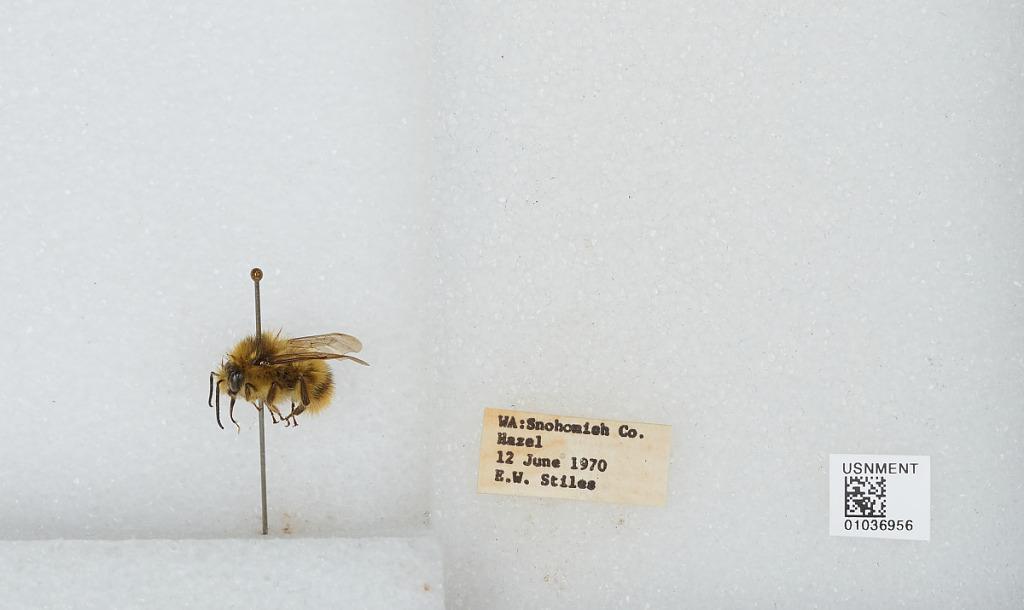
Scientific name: Bombus (Pyrobombus) mixtus Cresson
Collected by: E. Stiles
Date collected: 1970-6-12
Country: United States
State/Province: Washington
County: Snohomish
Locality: Hazel
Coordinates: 48.2772, -121.809